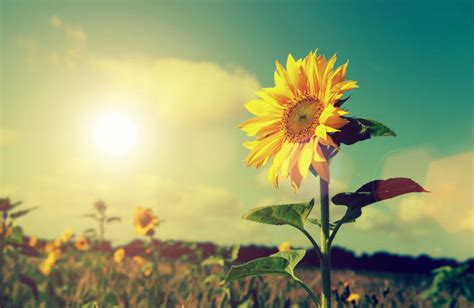
Weather: sun or clear